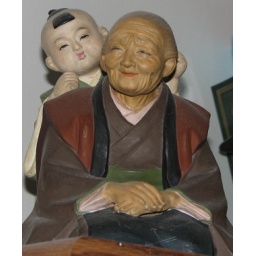
Found in a little shop in 1978. Carried it home between my knees on my motorcycle